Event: Nepal Earthquake
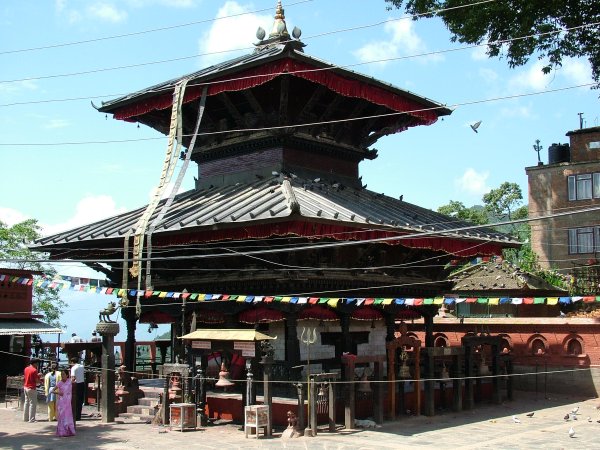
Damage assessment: no_damage